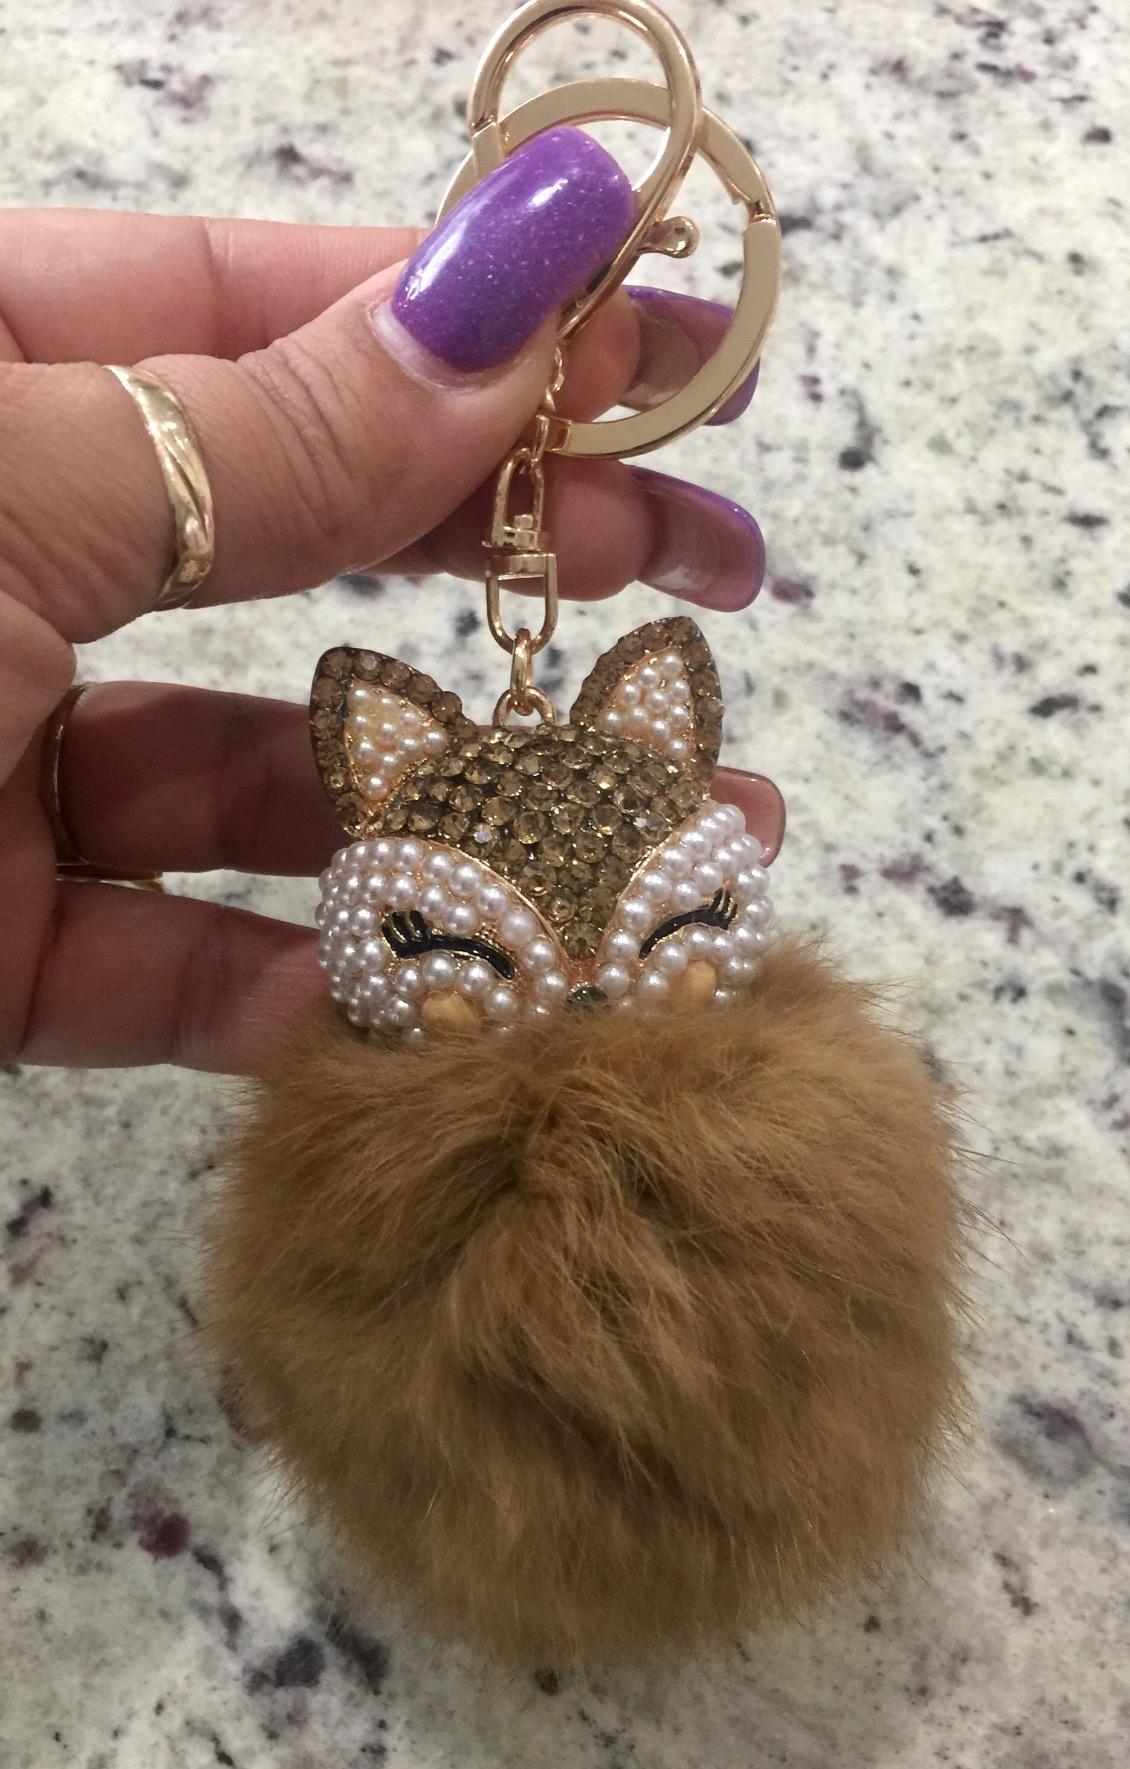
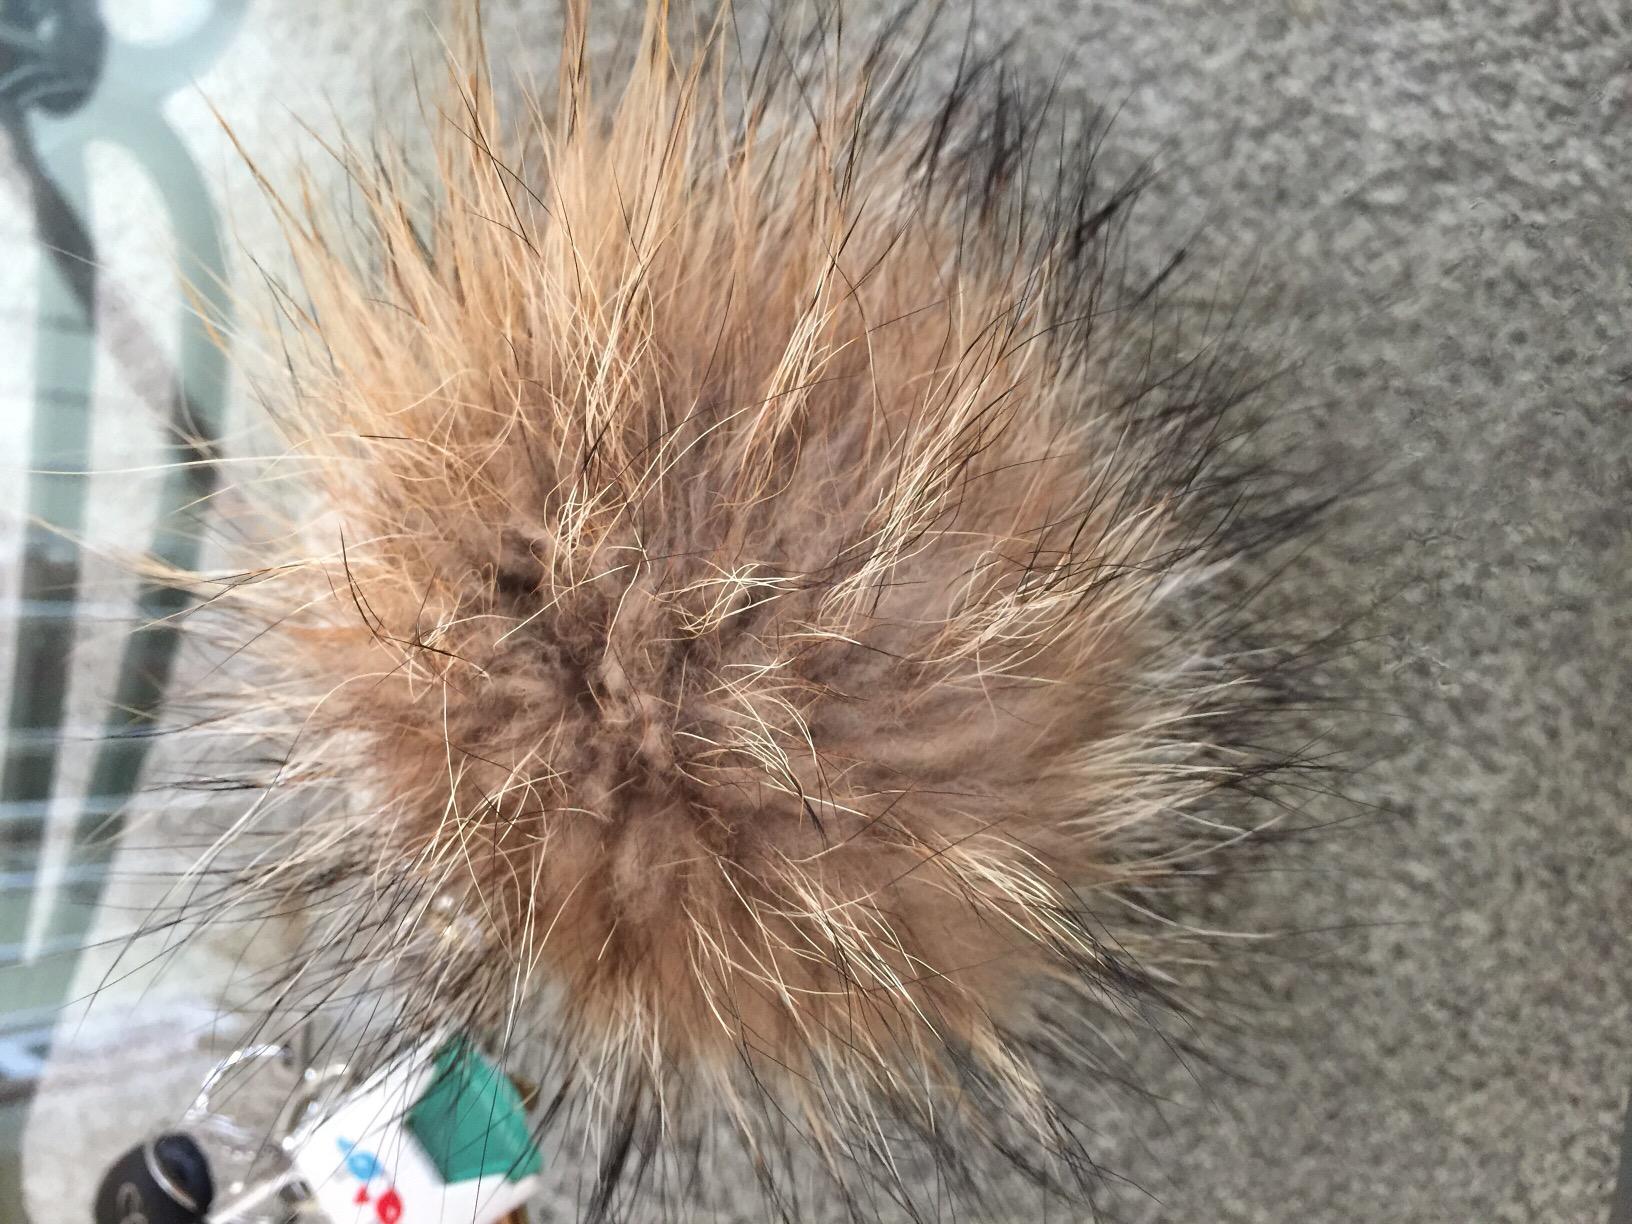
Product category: accessories_keychain
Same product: no